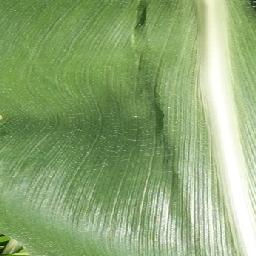
Label: Corn___healthy